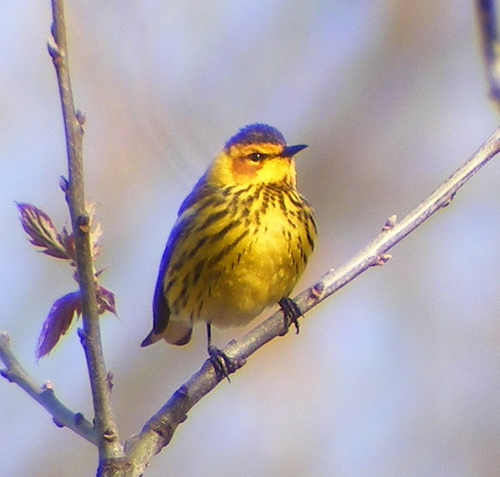
a small yellow bird has a black beak and crown.
this tiny bird has a dark cap and dark bands running along light colored breast plumage.
a small plump yellow bird with as short sharp beaka small bird, with a yellow belly, a red/orange cheek patch, a short, pointed beak.
bright yellow bird with bright blue back and tiny claws.
this beautiful small bird has a blue top on his head and blue wings, with a golden colored chest and sides.
this bird is yellow and black in color, with a tiny black beak.
this bird has a bright blue crown and bill with a yellow belly and yellow sides with dark brown spots.
this small bird has yellow body striped with brown streaks, has black crown and orange cheek patch.
a small bird with a purple crown, small bill, and a yellow throat.
Species: Cape May Warbler